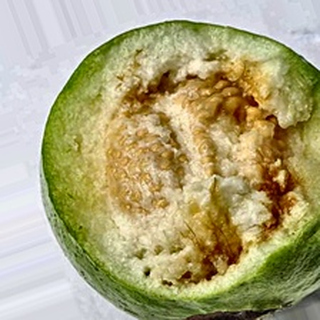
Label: guava_fruit_fly